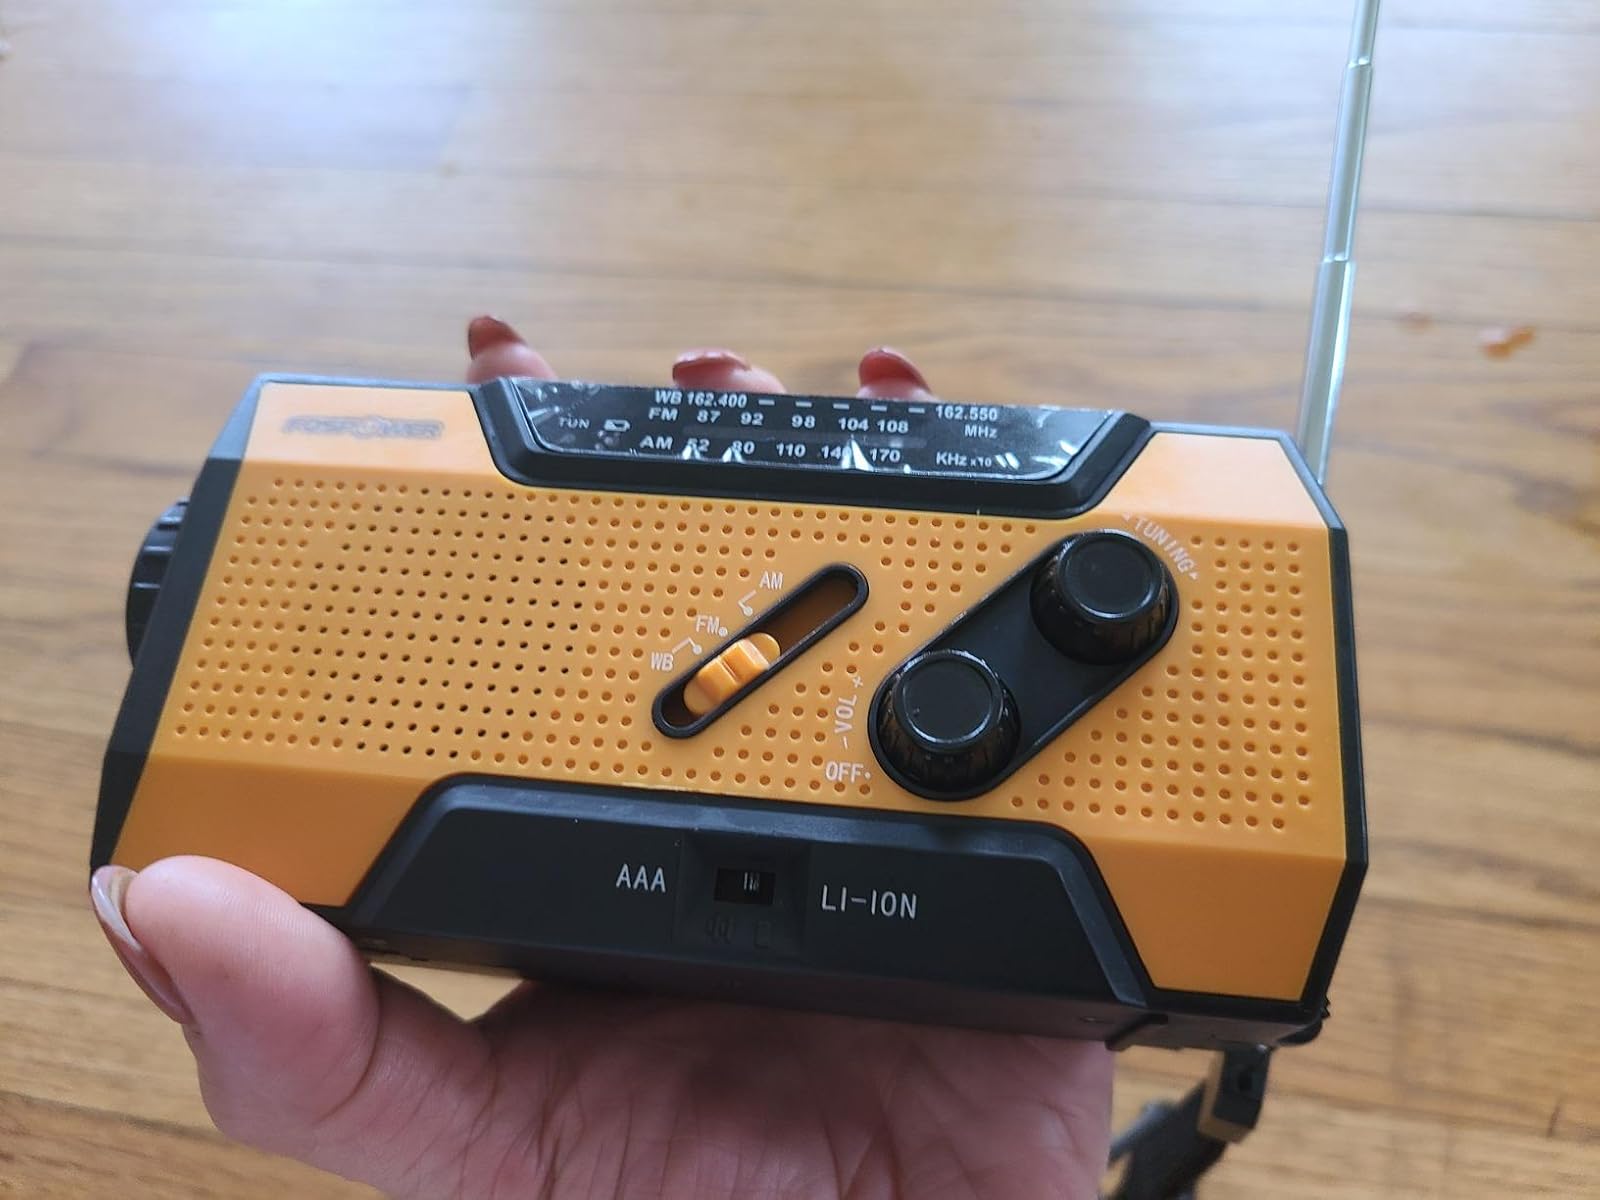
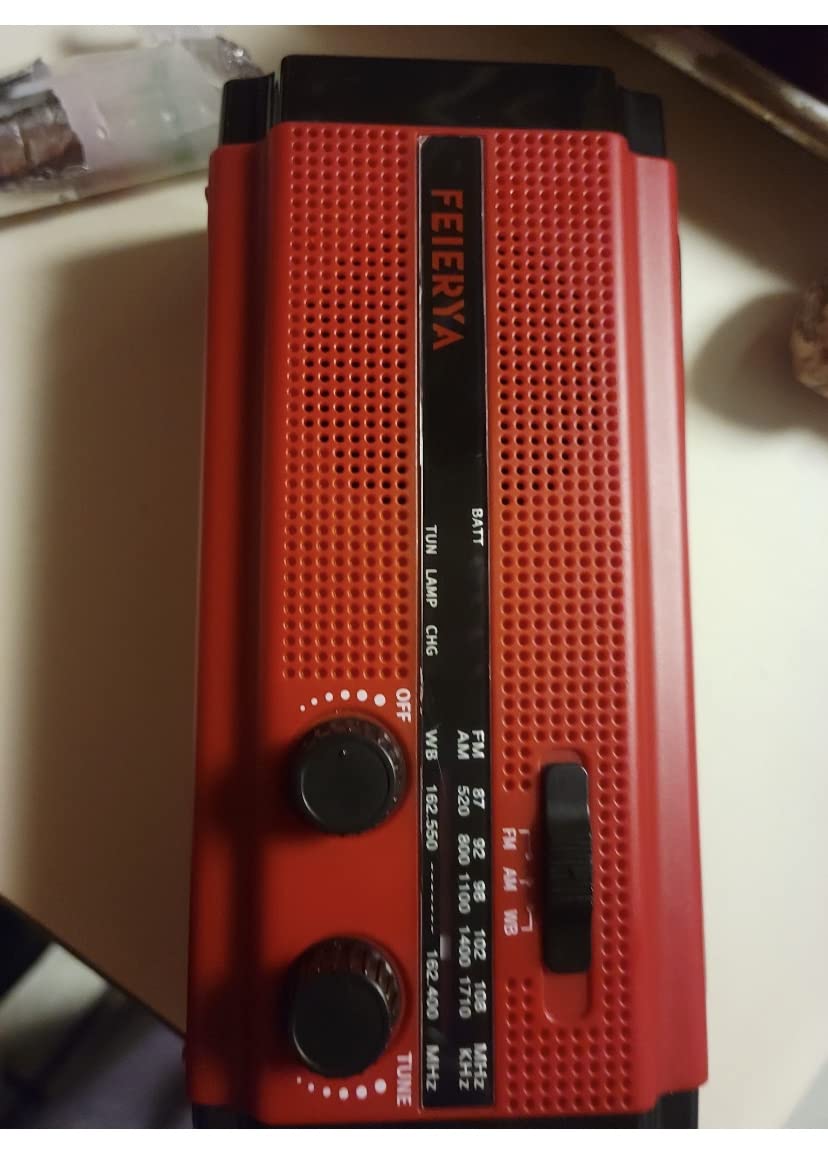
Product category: radio
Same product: no